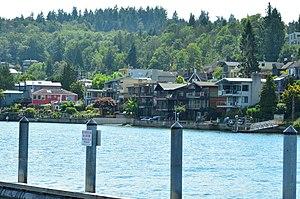
Christopher Cornell, dit Chris Cornell, né Christopher Boyle le 20 juillet 1964 à Seattle dans l’État de Washington et mort le 18 mai 2017 à Détroit dans le Michigan, est un chanteur et musicien de rock américain.